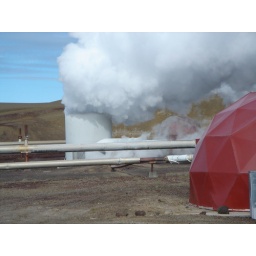
geothermal power plant near lake myvatn